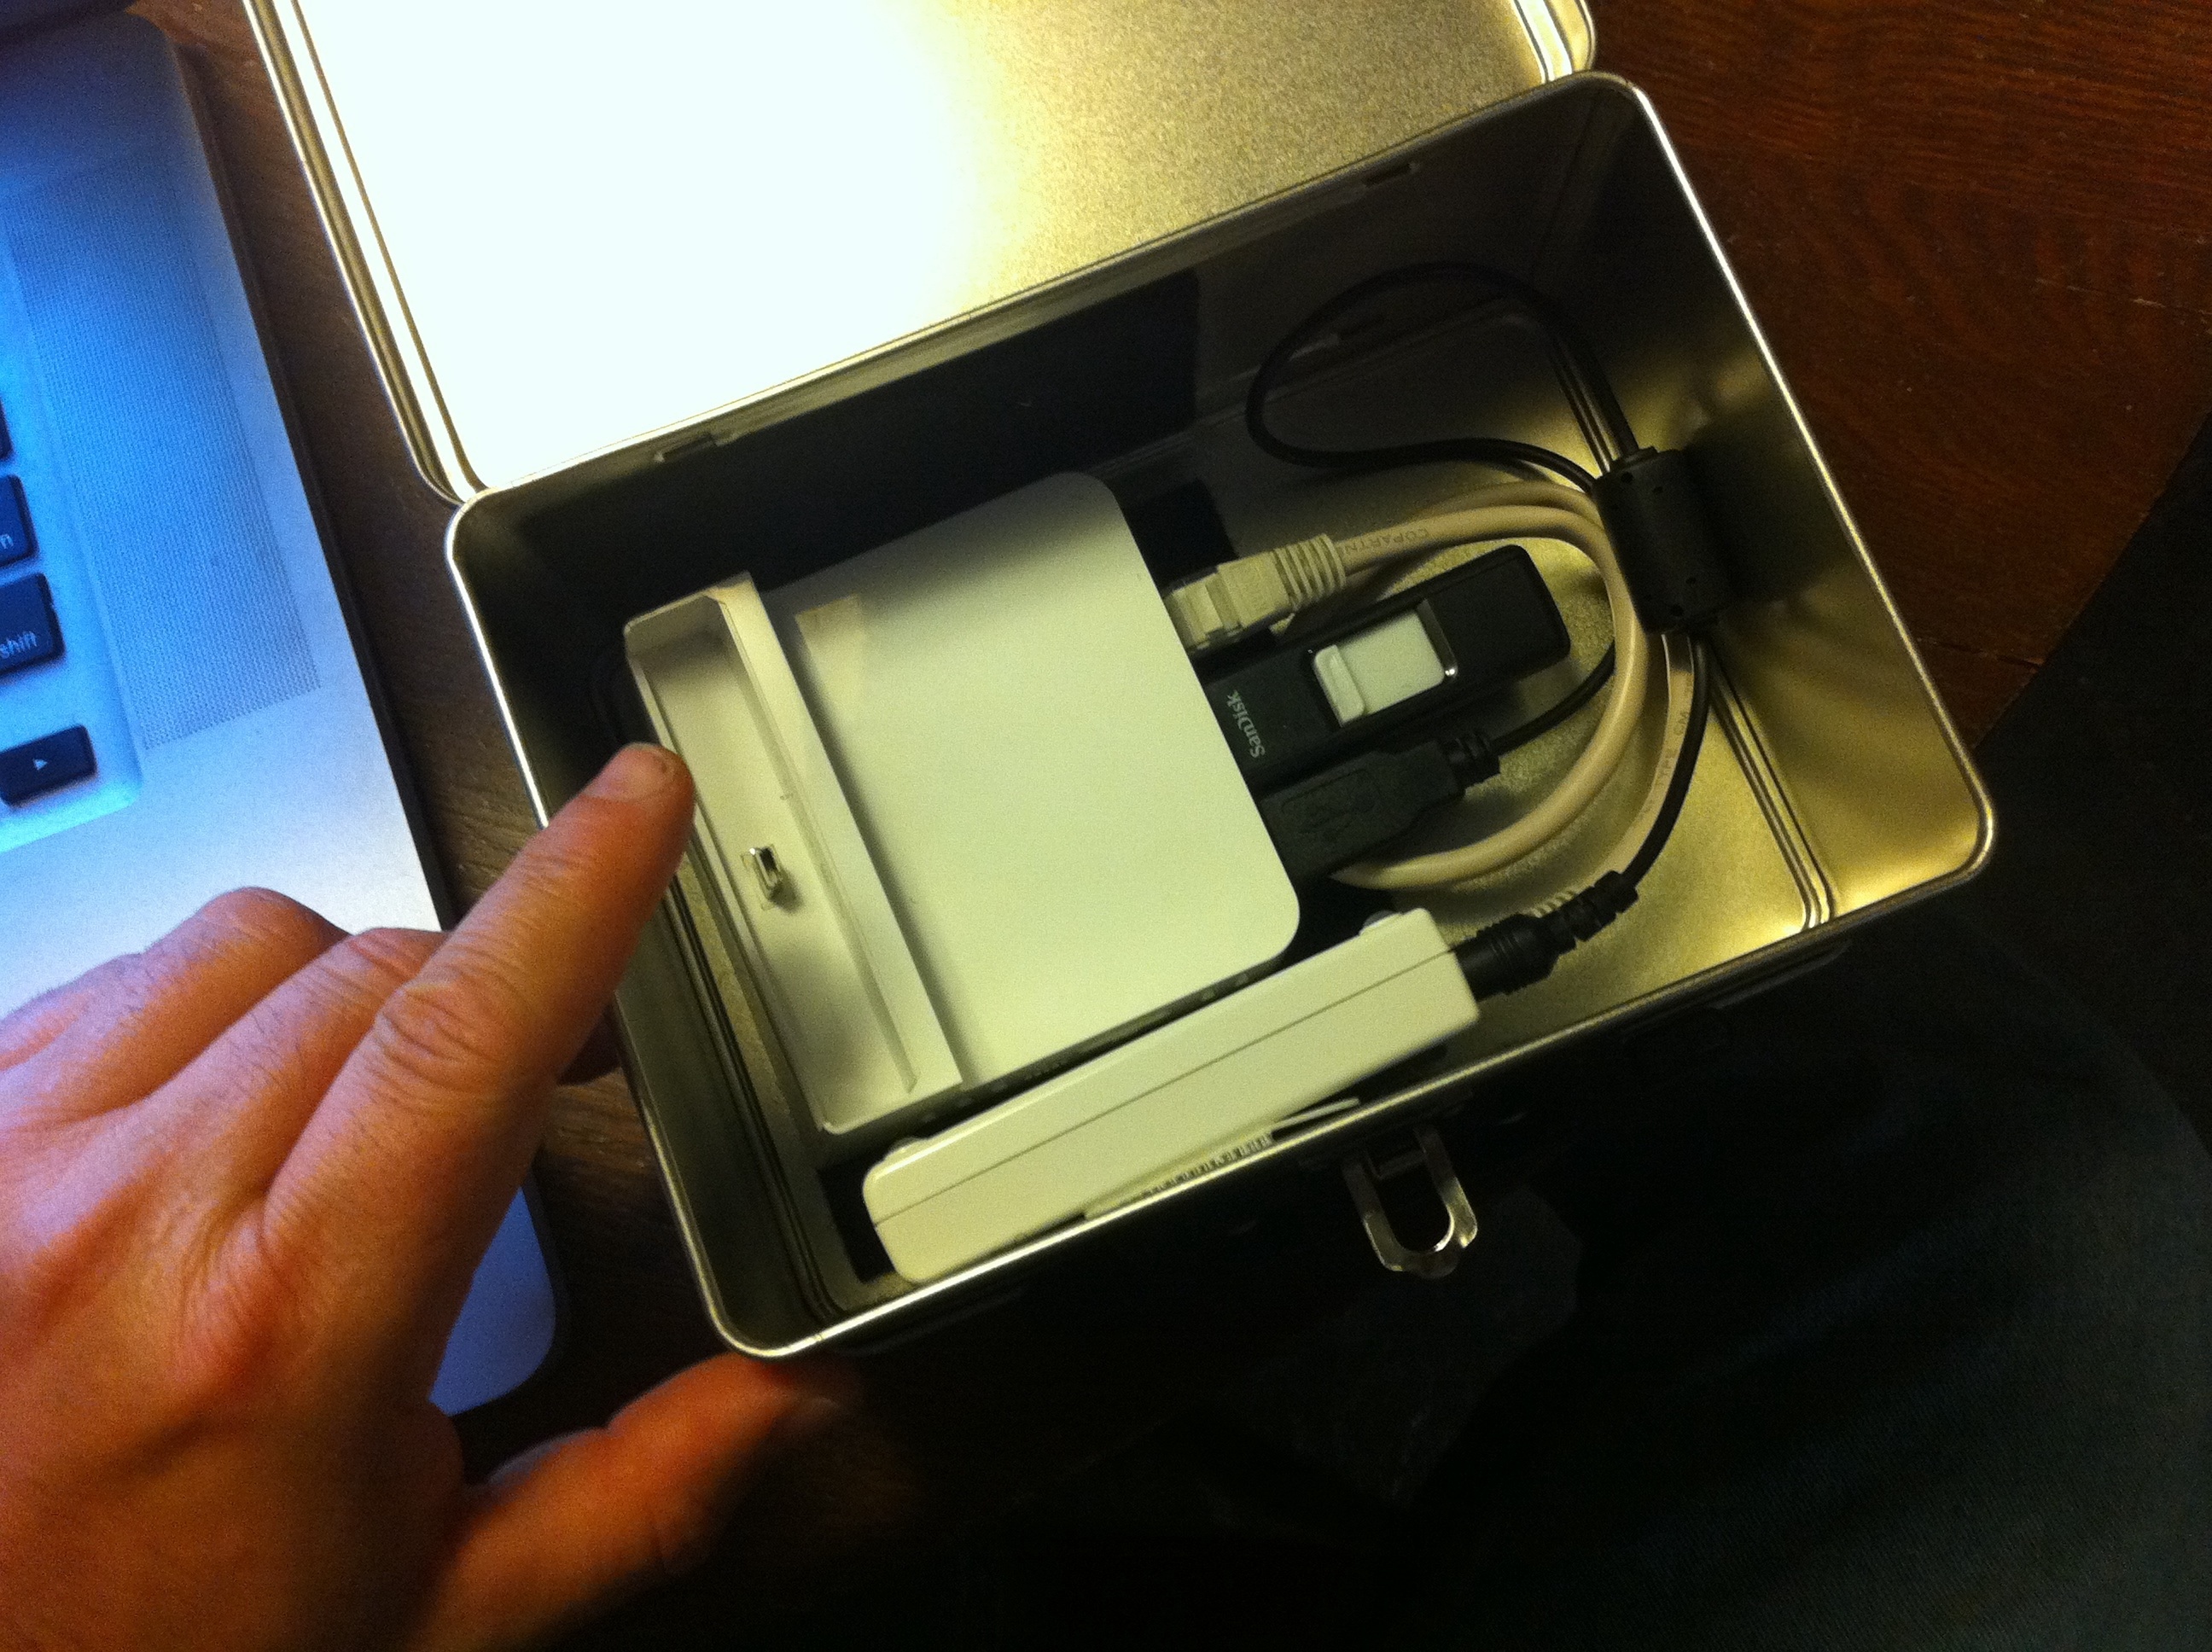
hand, gadget, mobile phone, eye, storybox, piratebox